Weatherscan

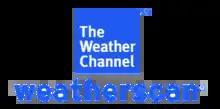

In May 2000, Weatherscan Local folded its various services into one singular feed, based around the customized segment concept behind the Weatherscan Plus service; the specialty products featured on Weatherscan Plus and Weatherscan Español would instead be offered to cable affiiates as optional packages to provide viewers with more comprehensive weather information, while Weatherscan units also received themed backgrounds based on the regional culture (customized for densely populated areas, smaller markets and suburbs, coastal and desert areas). The XL and IntelliStar units developed for Weatherscan were configured differently from The Weather Channel's domestic units, operating on custom software to generate content for the Weatherscan service, which features different graphics schemes, and the capability to incorporate additional forecast products and display weather information on a continuous basis.